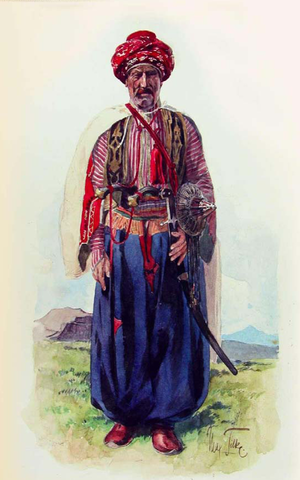
Max Tilke était un ethnographe, illustrateur et peintre allemand.